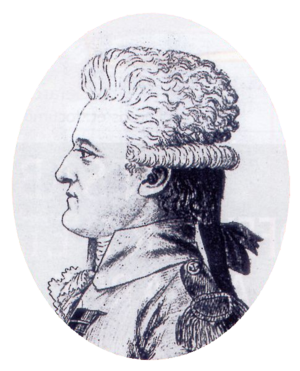
Amiral Villeneuve (1763-1806), portrait contemporain http://perso.wanadoo.fr/marine-imperiale/amiraux/villeneuve.htm See also Image:Vice-Amiral Pierre Charles de Villeneuve.jpg
La bataille du cap Finisterre ou bataille des Quinze-Vingt eut lieu au large de la Galice, le 22 juillet 1805, pendant la guerre de la troisième Coalition.